Freddy the Pied Piper

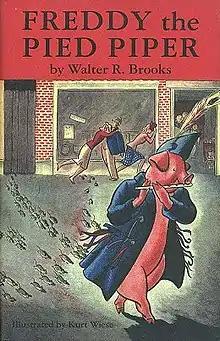
Freddy and the mice dramatize leaving people’s homes

Freddy the Pied Piper (1946) is the 14th book in the humorous children's series "Freddy the Pig" written by American author Walter R. Brooks, and illustrated by Kurt Wiese. It tells the tale of regathering circus animals following World War II, and of earning money to repair the disused circus equipment. (The title refers to an incident where Freddy pretends to pipe mice out of town.)